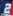
Number: 2